Steeplechase Park

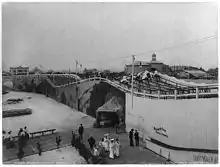
The steeplechase ride

Steeplechase Park opened in 1897 after Tilyou bought and improved the Steeplechase Horses attraction. Steeplechase Horses, manufactured by J.W. Cawdry, featured gravity-pulled mechanical horses racing along metal tracks. The park covered , an area of which Tilyou owned two-thirds outright; the other third was leased from the Huber family. It was located at the western end of Bowery Street. Steeplechase was approached by a grand stone archway on Surf Avenue to the north, the top of the archway decorated by four stone horses. The inclusion of a gateway, along with a new 25-cent admission charge, were intended to exclude the "seedier elements" and make the park a family destination. Drinking was prohibited, as was gambling and prostitution.